Palazzo Borghese

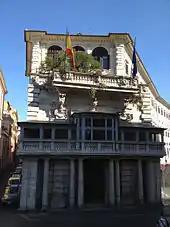
Flaminio Ponzio's rear façade of Palazzo Borghese on the Tiber River

The architectural historian Howard Hibbard has demonstrated that the nine-bay section of the palace on Piazza Fontanella Borghese was begun in 1560/61 for Monsignor Tommaso del Giglio, whose coat of arms or "stemma" remain over the door in Piazza Borghese, and he suggests that the architect was Vignola, an attribution accepted by Anthony Blunt, considered conclusive by James S. Ackerman and followed by other scholars since, with more or less reduced interventions by Longhi. Before Tomasso del Giglio died in 1578, the façade and the unique but undocumented double-columned two-storey arcade of the courtyard had been established, a conceptual scheme of Vignola's, Hibbard suggested, but which was carried out in 1575-78 by Martino Longhi the Elder. Longhi was retained by Pedro Cardinal Deza, who bought the property in 1587, but seems to have done little more than continue the great courtyard.